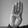
ASL letter: B